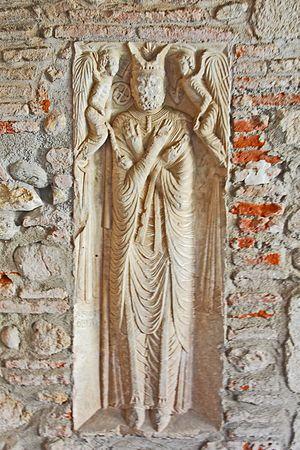
Elne (Pyrénées-Orientales, France), cloître de l'ancienne cathédrale Ste Eulalie &amp